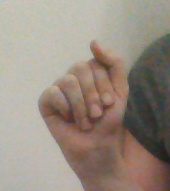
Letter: saad